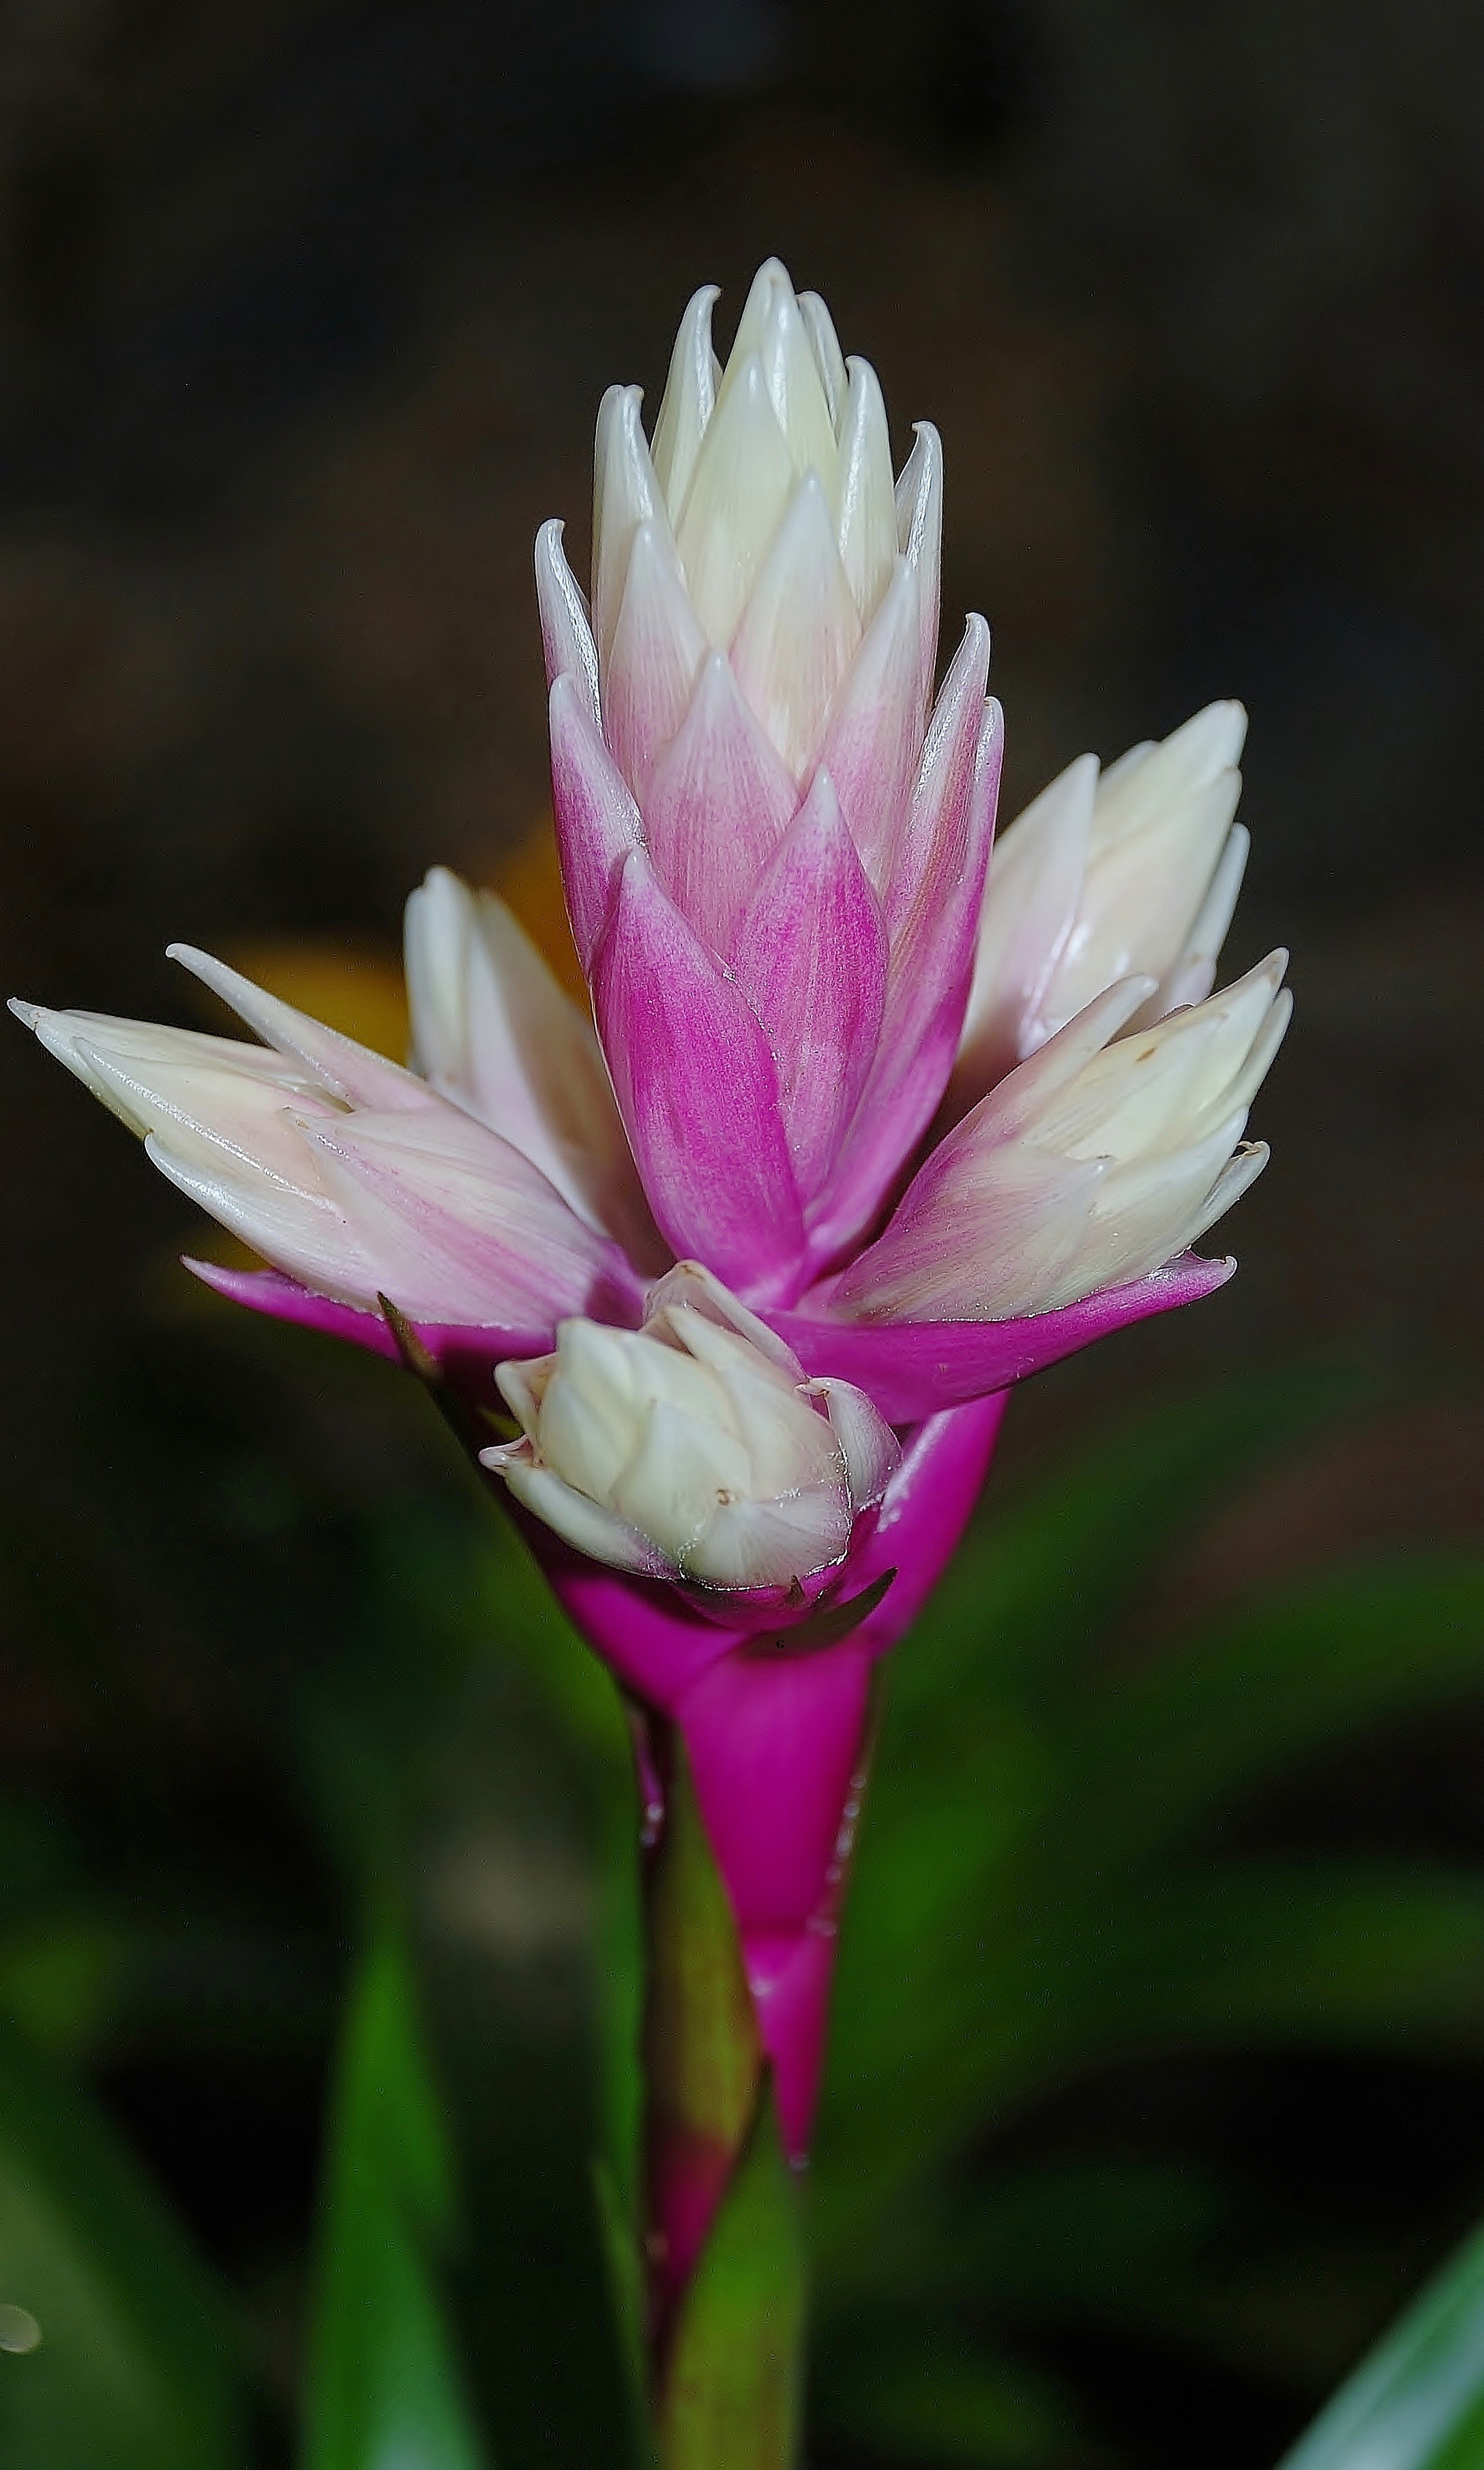
nature, blossom, plant, photography, flower, purple, petal, summer, botany, flora, wild flower, wildflower, flowers, close up, bud, macro photography, flowering plant, plant stem, land plant